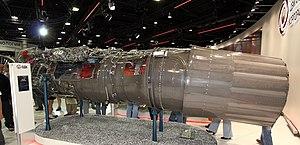
Les moteurs Saturn AL-31 constituent une famille de turboréacteurs militaires à double flux. Ils ont été développés par Lyulka, entreprise soviétique devenue russe. Il était originellement destiné à la propulsion des chasseurs de supériorité aérienne Soukhoï Su-27 Flanker. Il développe une poussée de 123 kN avec la postcombustion pour la variante AL-31F, 137 kN pour le AL-31FM et 142 kN pour le AL-37FU. En 2010, il propulse toutes les versions du Flanker et le chasseur multirôle Chengdu J-10 développé en Chine.